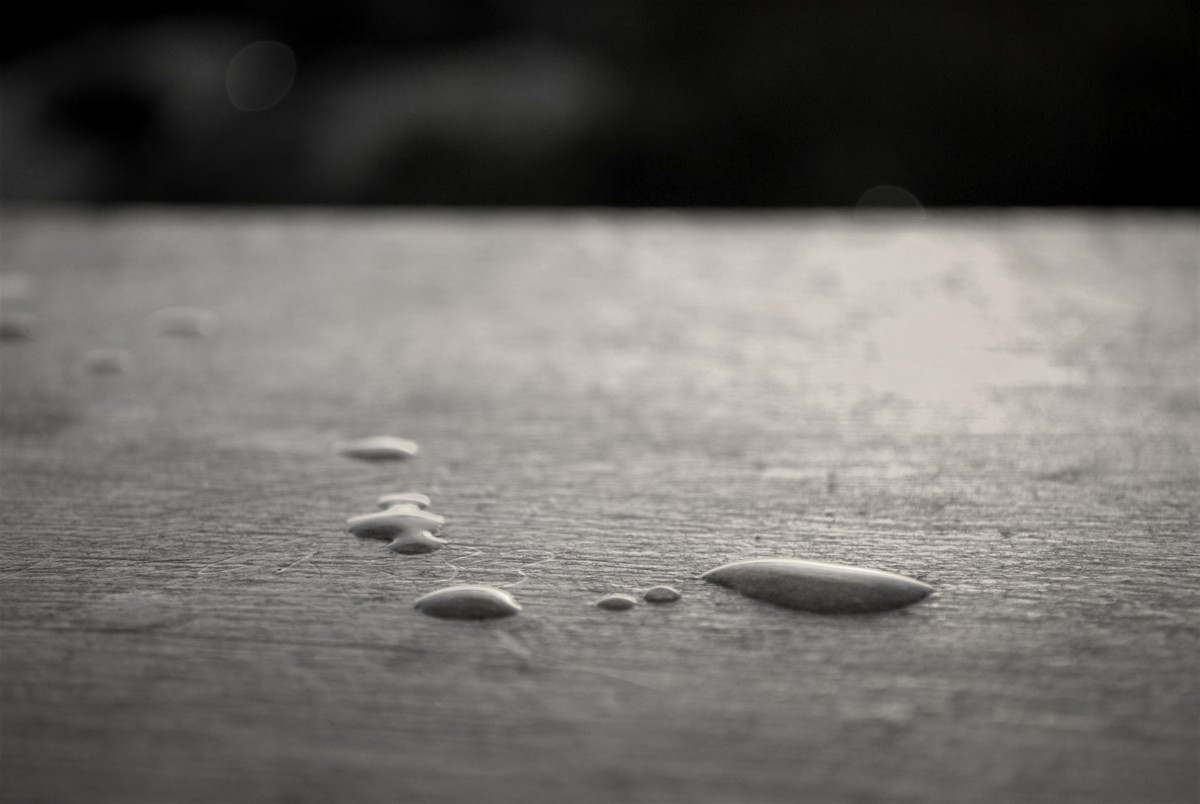
Tags: light, black and white, texture, atmosphere, reflection, darkness, moon, circle, close up, shape, macro photography